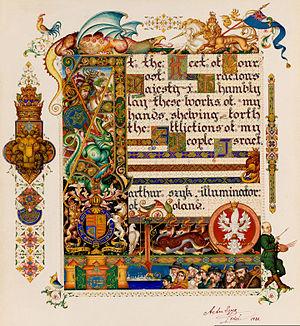
La Haggada ou Haggadah de Pessah est un texte en hébreu ancien utilisé pour la cérémonie du Seder durant Pessa'h, la Pâque juive. La Haggada est ancienne puisqu'elle date de l'époque de la Mishnah, c'est-à-dire d'il y a environ deux mille ans.